Britomart Station

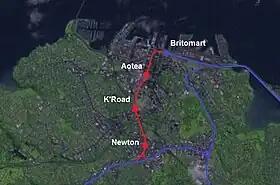
2000s plan for City Rail Link. Newton Station was later dropped in favour of an upgraded interchange with new platforms and a grade separated junction at the existing Mount Eden station, at the southern end of the City Rail Link.

The station opened to passengers on 7 July 2003, with the official opening on 25 July 2003 by Sir Edmund Hillary and government ministers. Services to the Beach Road terminus ceased, except for some peak-time commuter services and excursion trains using the former Platform 4 (originally Platform 7), renamed 'The Strand'. The commuter services ceased after a few months.